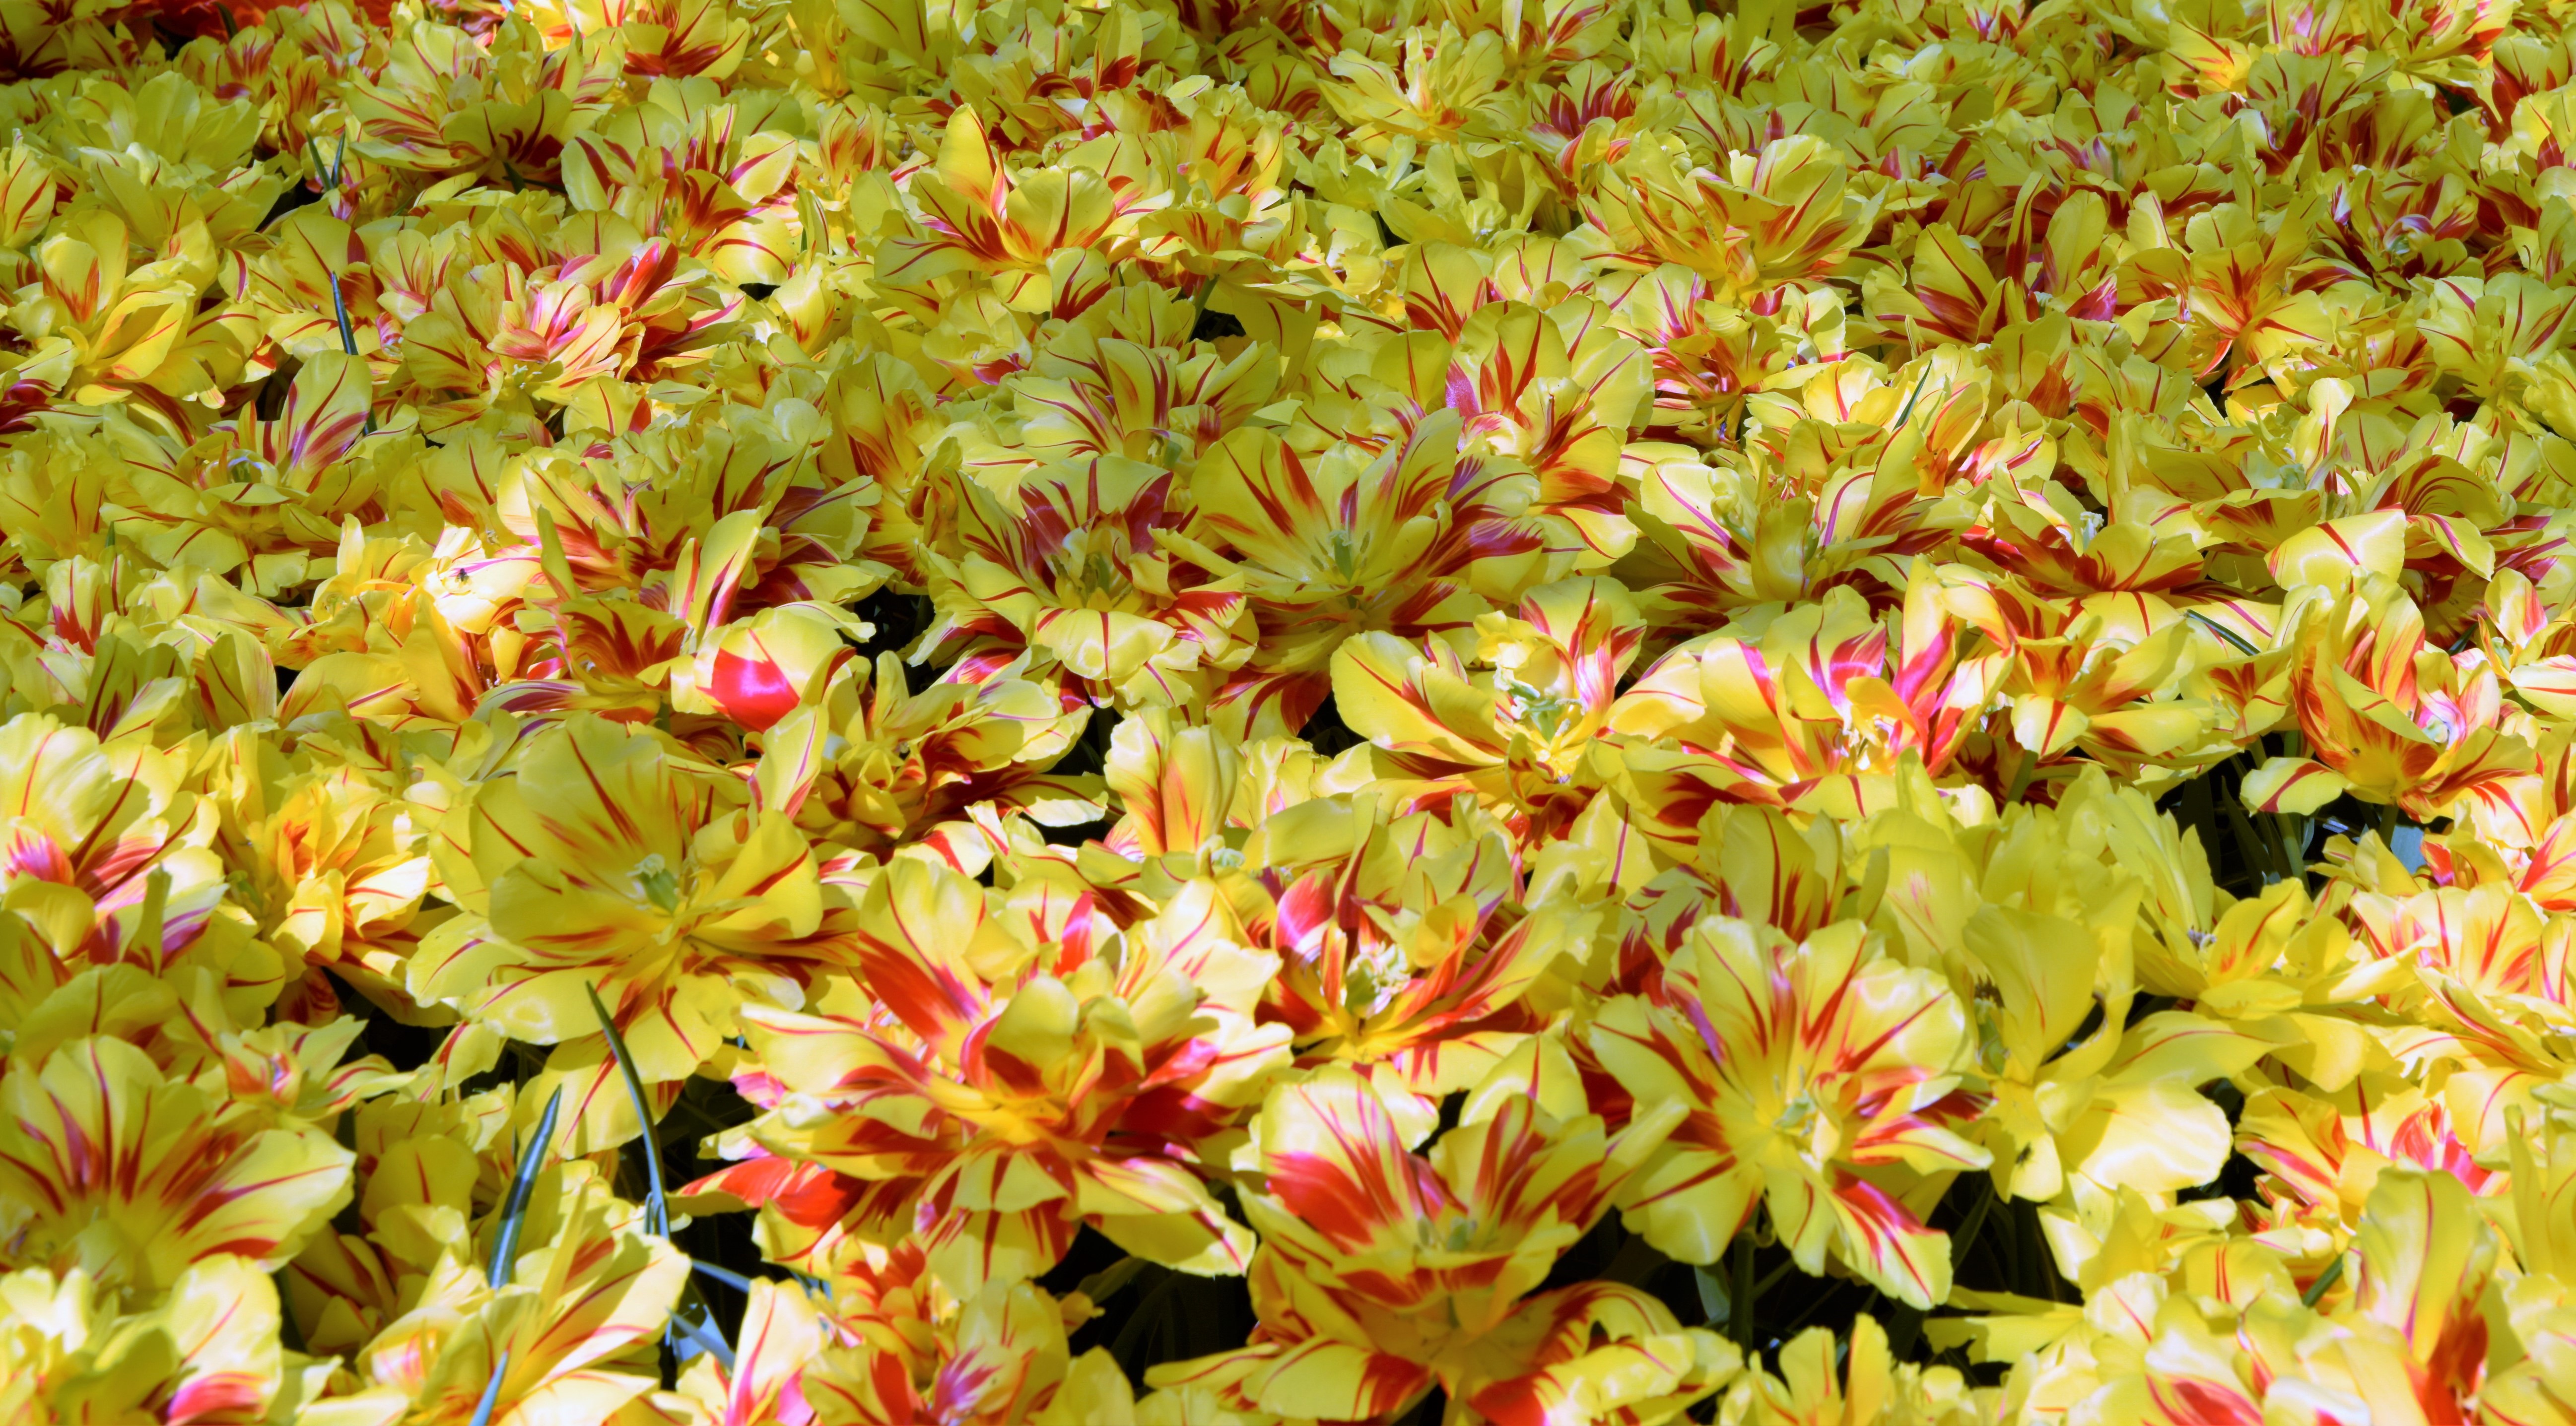
bloemen, flower, plant, yellow, petal, flowering plant, leaf, spring, groundcover, shrub, stonecrop family